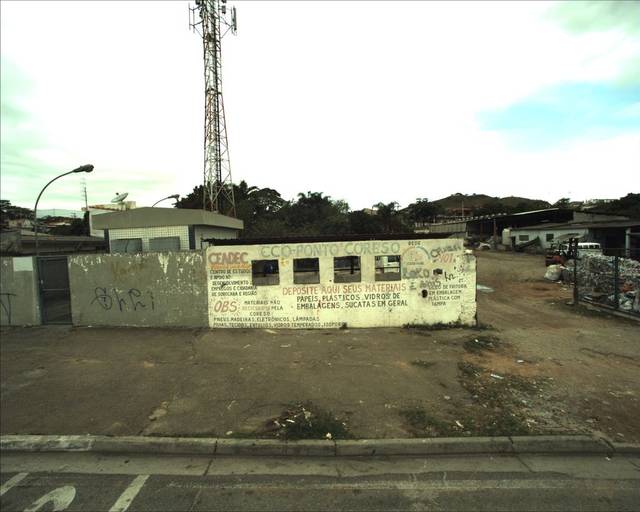
Region: Brazil
Coordinates: -23.513, -47.437